History of the United States Marine Corps

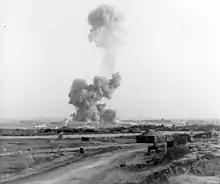
The 23 October 1983 Beirut barracks bombing killed 241 American peacekeepers, many of them U.S. Marines.

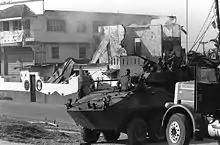
Marines from 2nd Light Armored Infantry Battalion man a LAV-25 during the invasion of Panama in December 1989.

The Marines also played an important role in the Vietnam War at battles such as Da Nang, Huế, and Khe Sanh. The Marines operated in the northern I Corps regions of South Vietnam and fought both a constant guerilla war against the Viet Cong and an off and on conventional war against North Vietnamese Army regulars. Marines also conducted the less well-known Combined Action Program that implemented unconventional techniques for counterinsurgency warfare. The Marine presence was withdrawn in 1971, but returned briefly in 1975 to evacuate Saigon and attempt to rescue the crew of the Mayagüez. 13,091 Marines were killed and 88,594 wounded during the war. As a footnote, the Marines in Vietnam suffered more casualties than both WWI and WWII combined, and 58 were awarded the Medal of Honor.